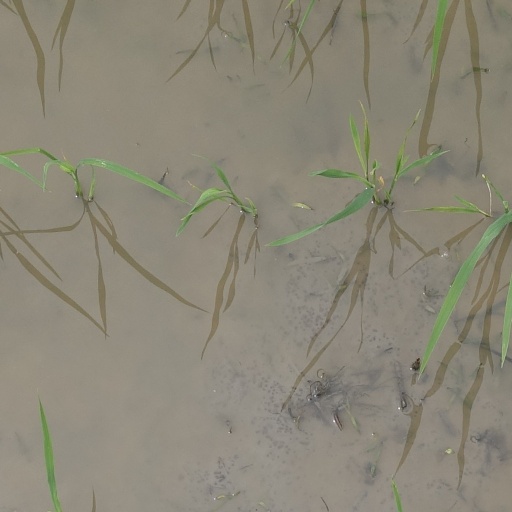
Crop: rice